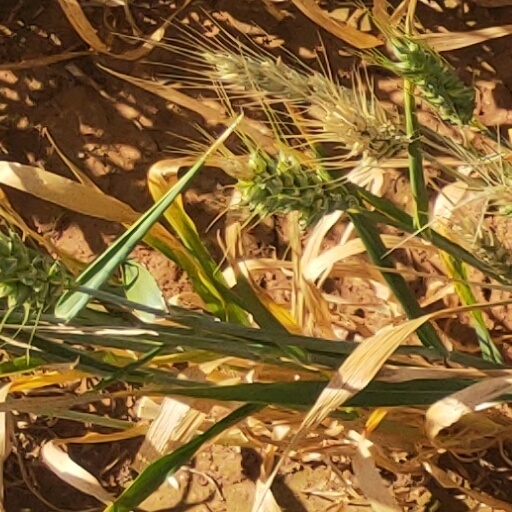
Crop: wheat